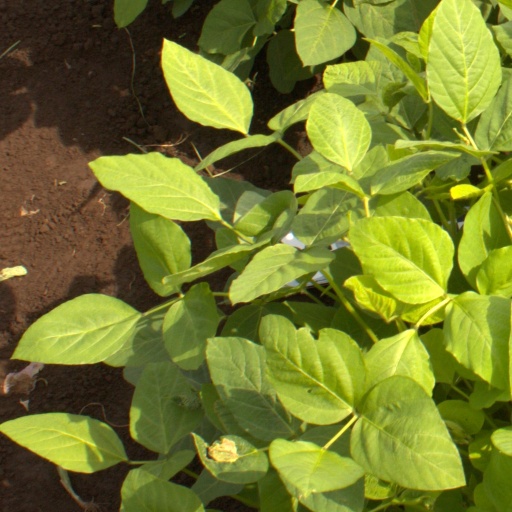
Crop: soybean